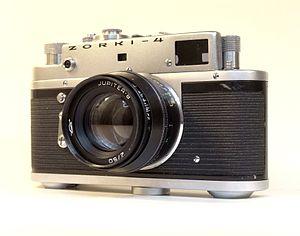
"Zorki est une ligne d’appareils photo télémétriques de petit format fabriqués en URSS entre 1948 et 1978. Ces appareils étaient à l'origine des copies d'appareils Leica à vis, puis s'éloignèrent peu à peu de leurs modèles par l'ajout de diverses améliorations, leur donnant une personnalité propre. La gamme des Zorki est équipée de la monture M39 ou ""Leica vissé"" autorisant l'utilisation de nombreux objectifs.